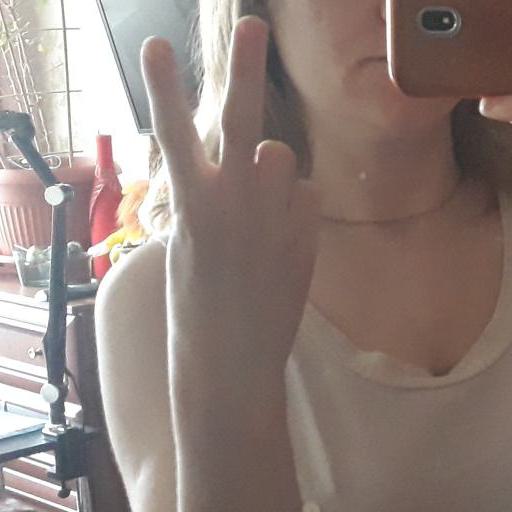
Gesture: peace_inverted